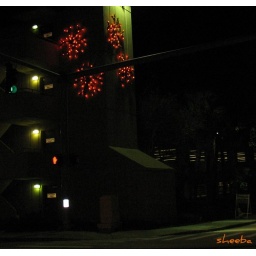
lighted decorations on side of an office building give the illusion of being suspended in the darkness of night....